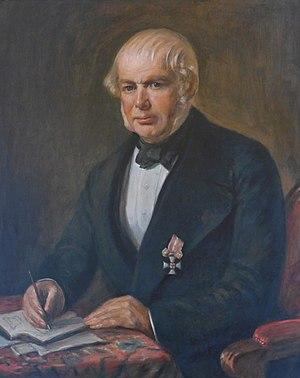
Jean-François Boch est un industriel et homme politique d'origine lorraine.